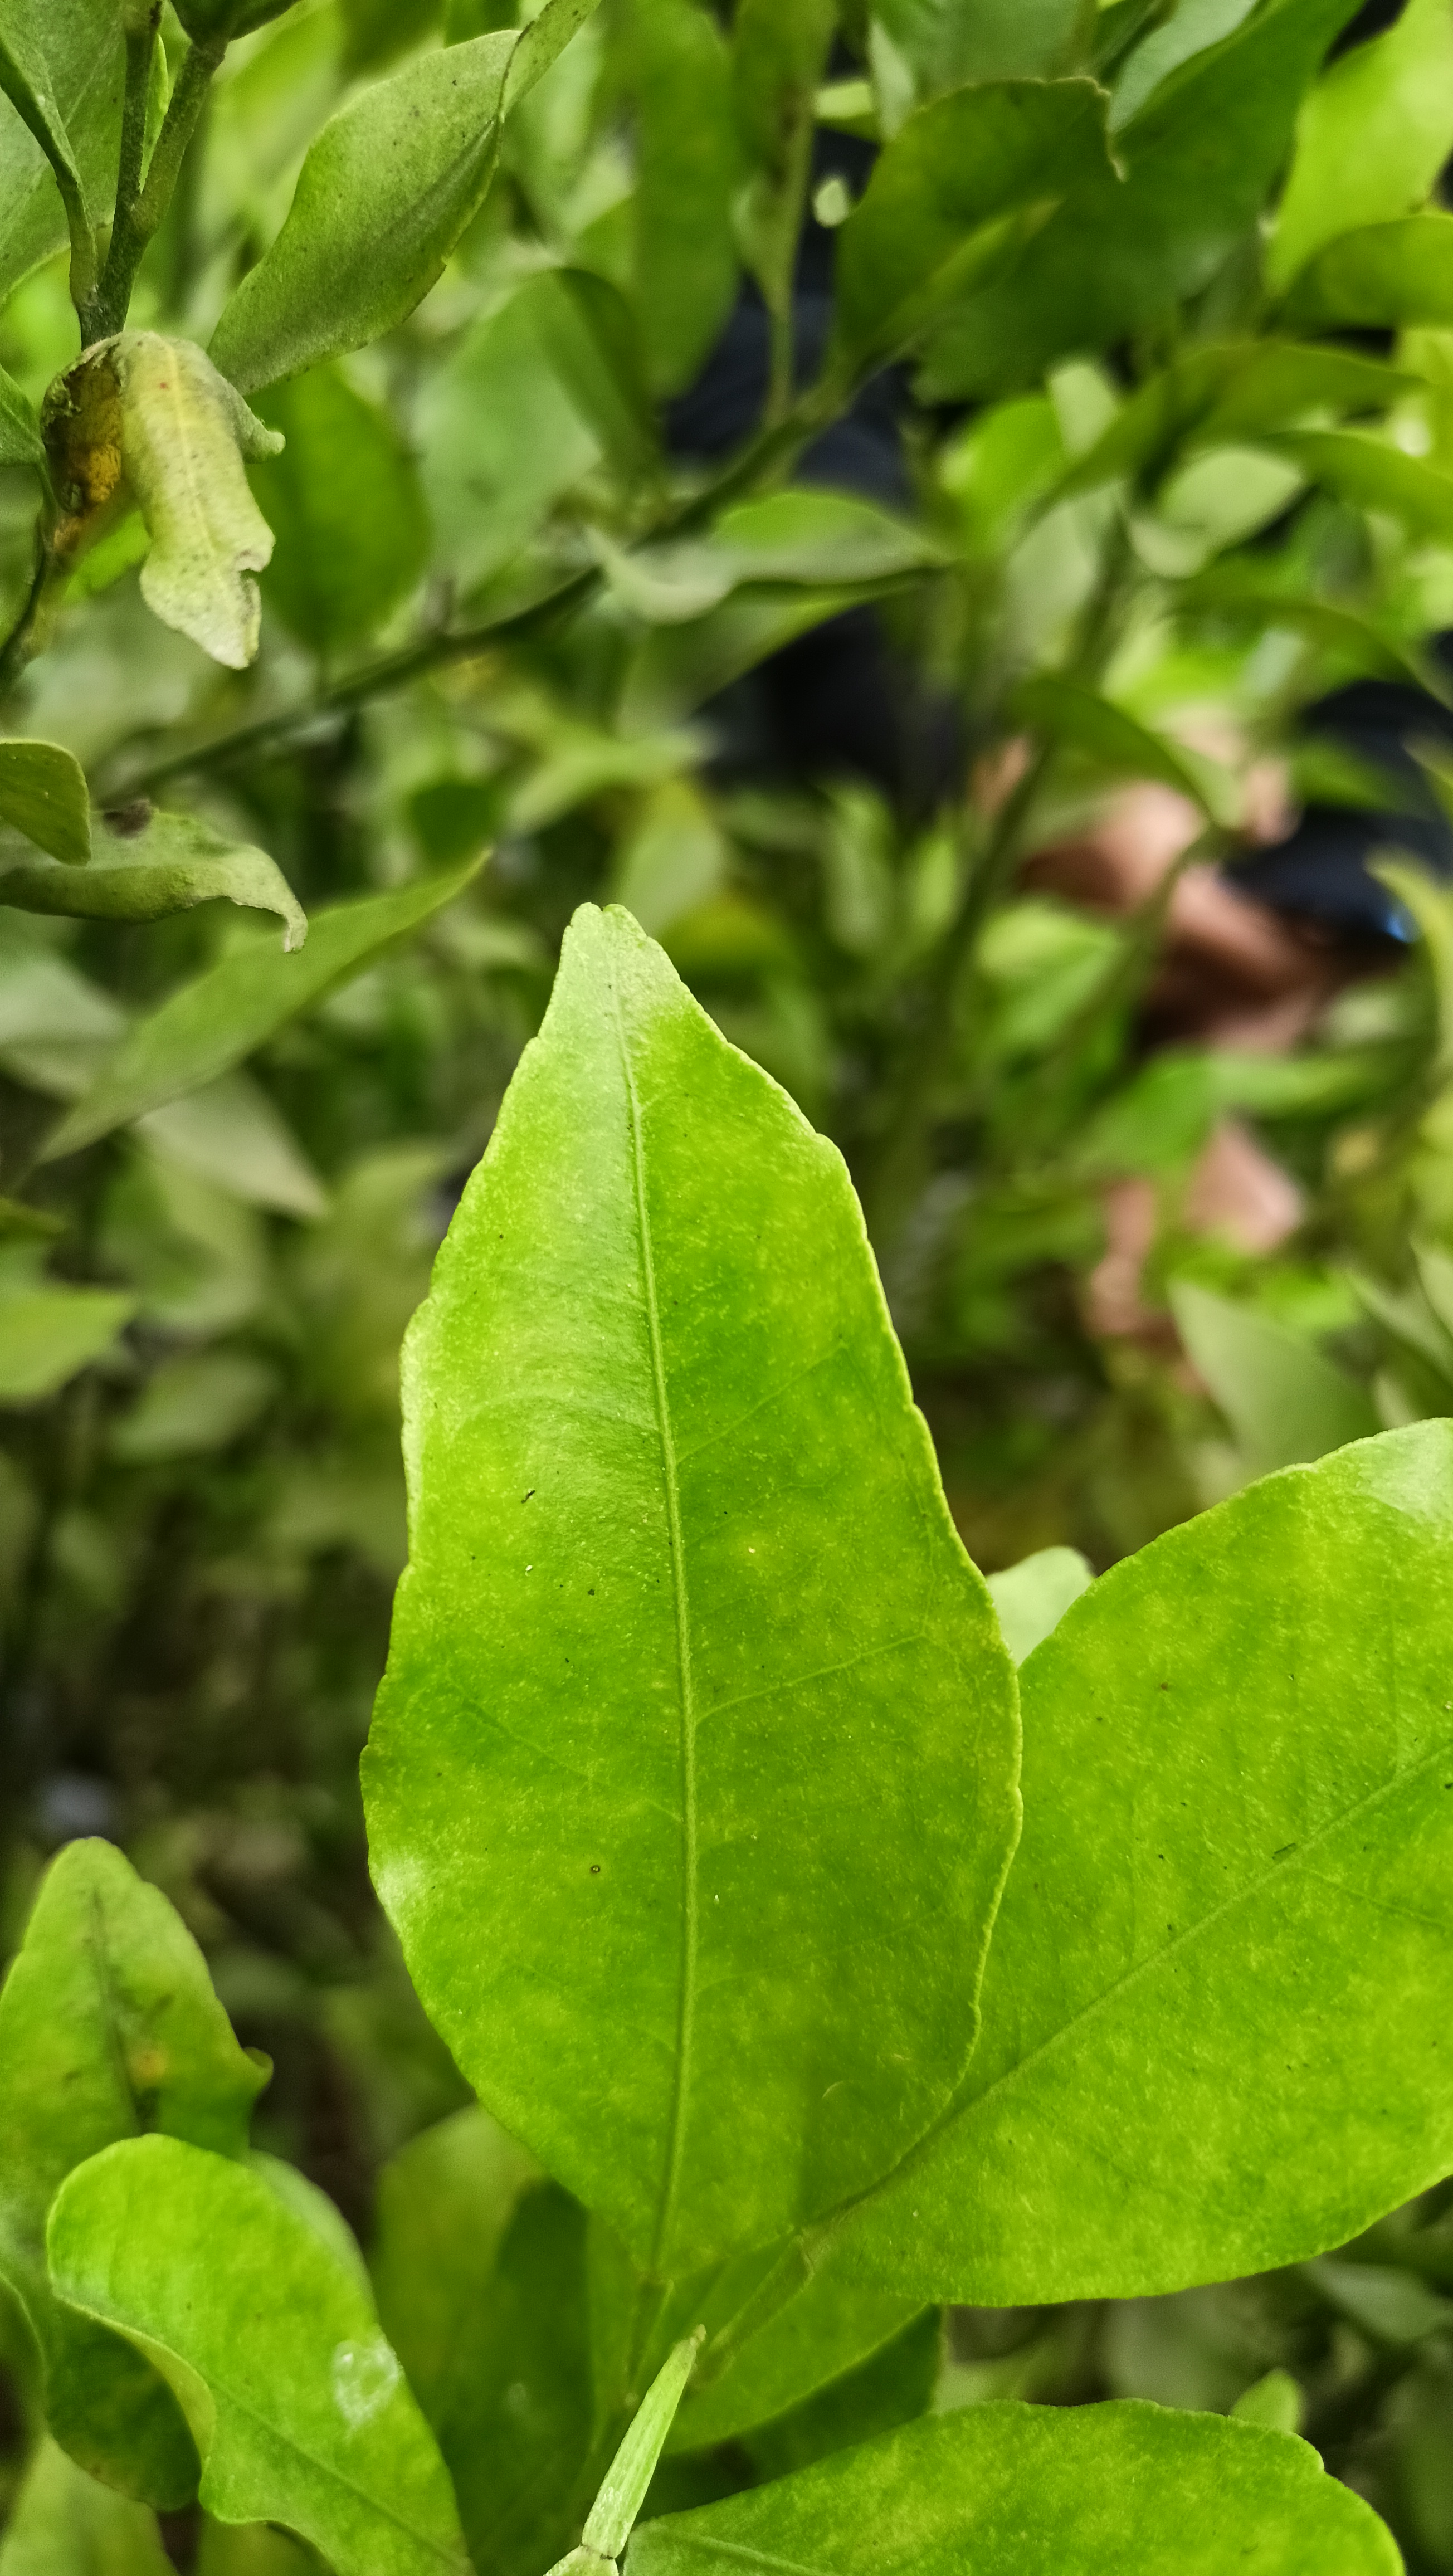
Mandarin leaf variety: Darjeling